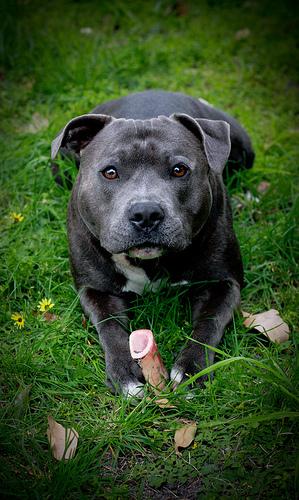
Breed: staffordshire bull terrier